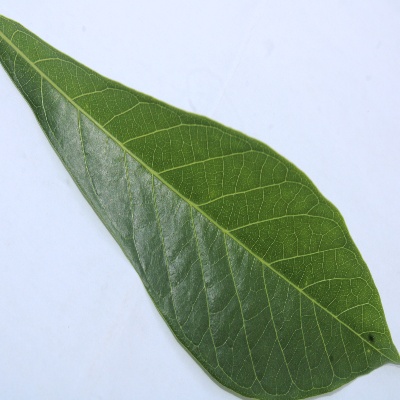
Crop: Cassava
Condition: healthy